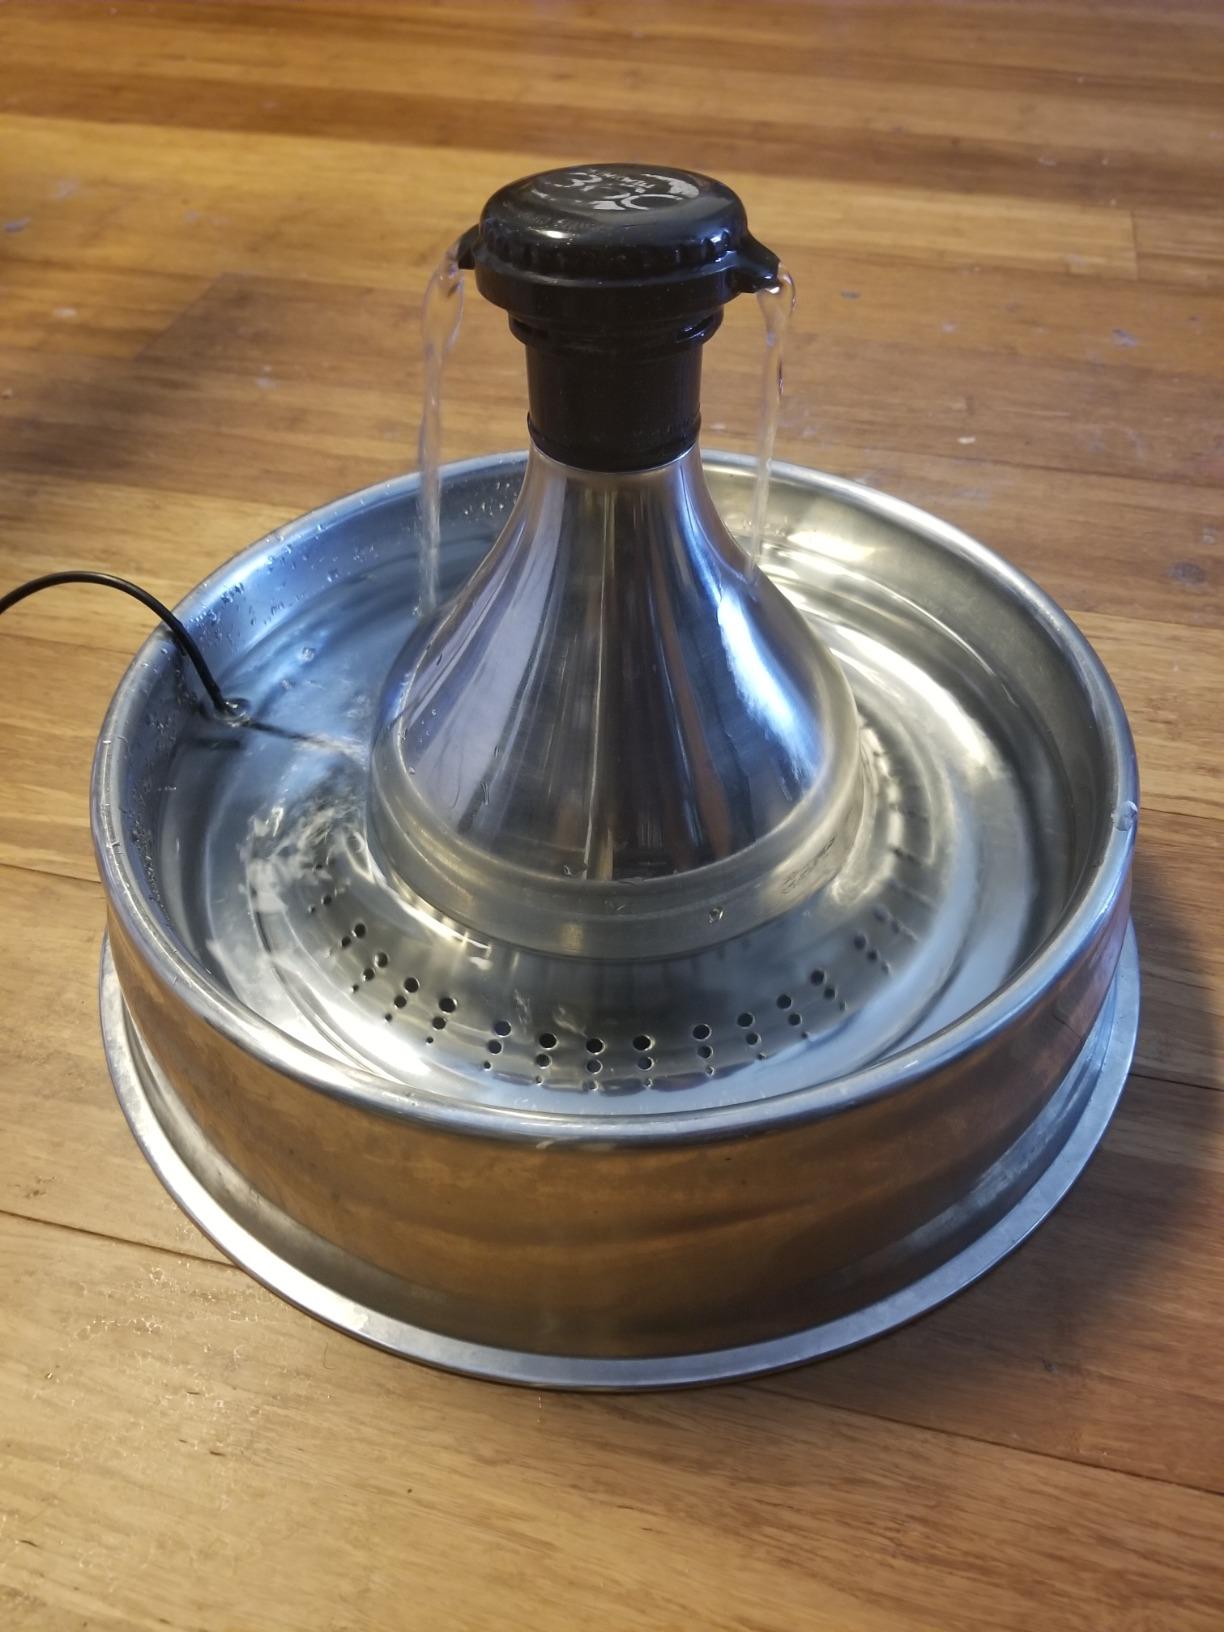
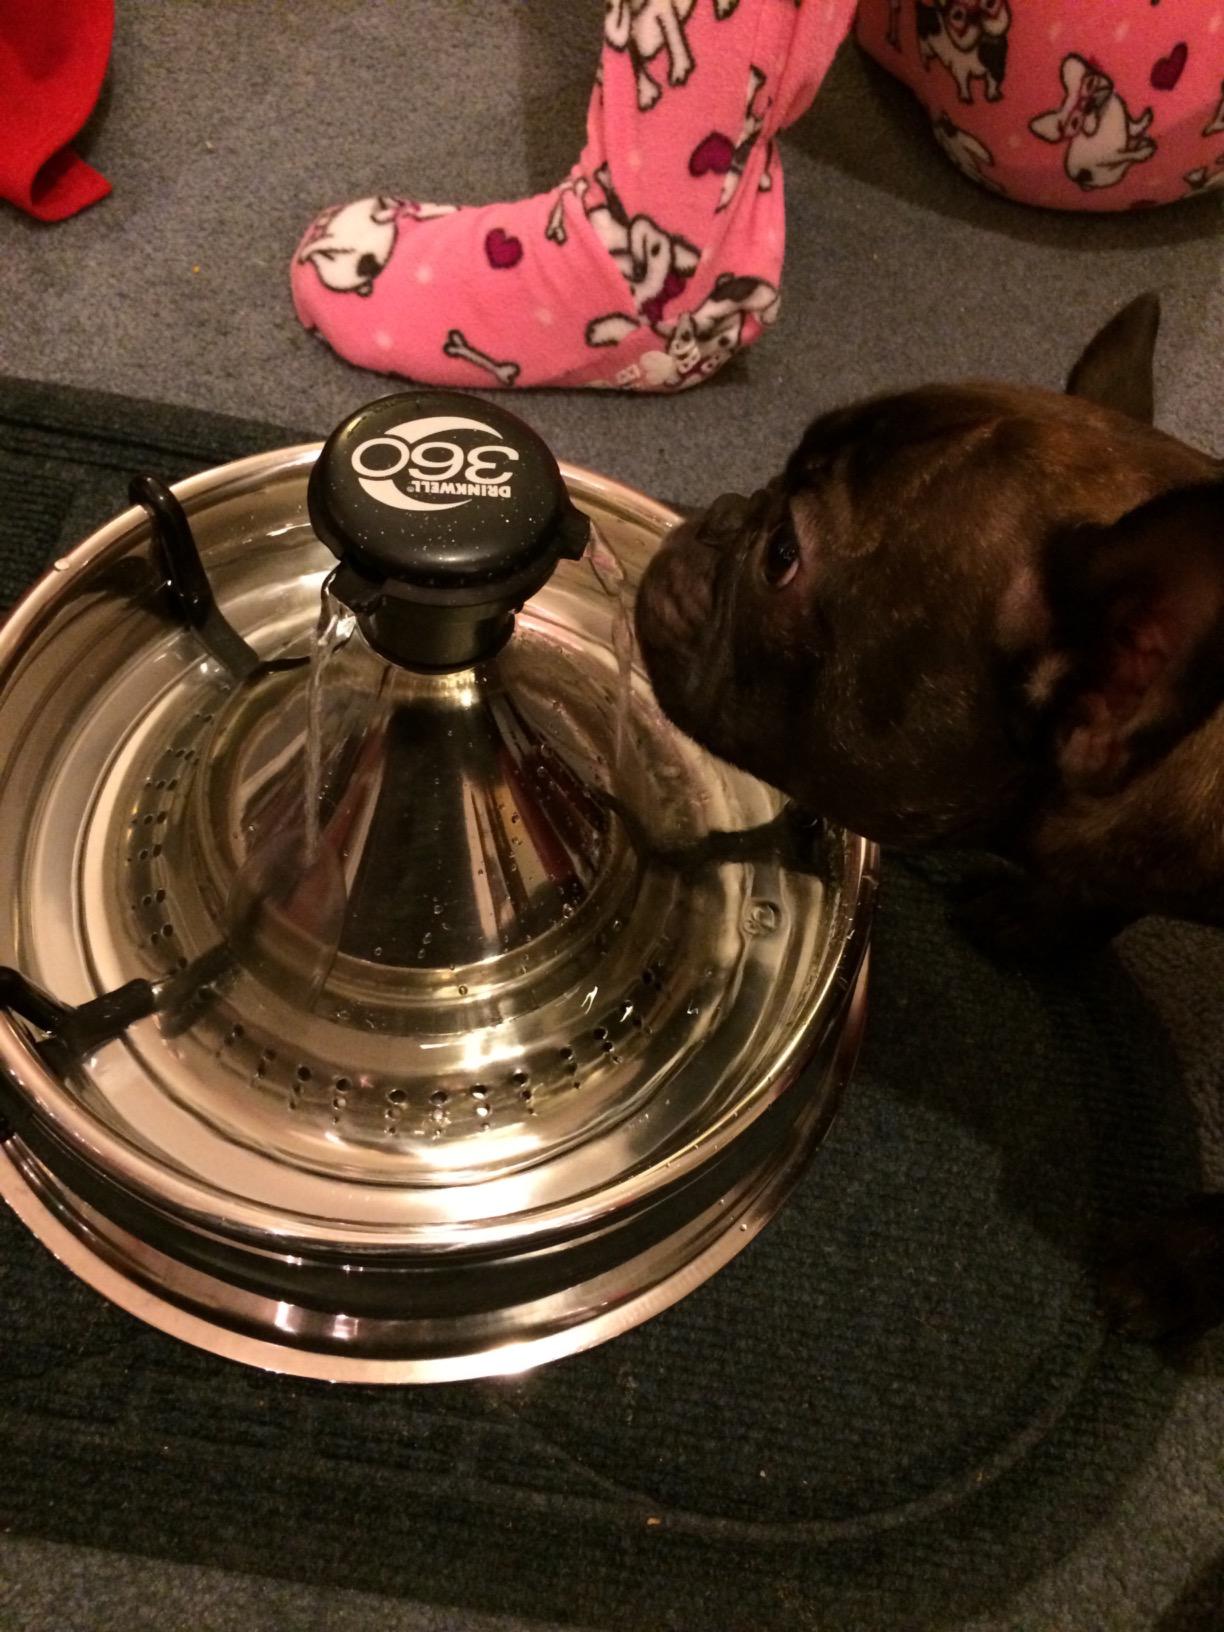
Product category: items_bowl
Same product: yes